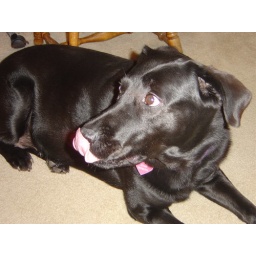
Must be looking at the birds in the cage. Pure bird dog torture!